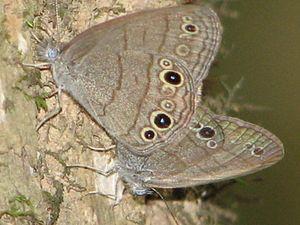
Hermeuptychia sosybius est un lépidoptère appartenant à la famille des Nymphalidae à la sous-famille des Satyrinae et au genre Hermeuptychia dont il est le seul représentant en Amérique du Nord.